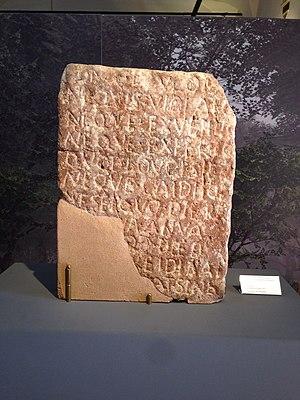
Le Musée archéologique national de Spolète est un musée d' Ombrie situé à Spolète dans le Complesso monumentale di Sant'Agata.
La Lex Spoletina ou encore Lex luci Spoletina est un document épigraphique romain composé de deux inscriptions gravées sur deux pierres calcaires datant du IIIᵉ siècle av. J.-C., l'une découverte en 1876, l'autre en 1913 en Ombrie. Ces inscriptions détaillent le règlement concernant l'utilisation des bois sacrés.